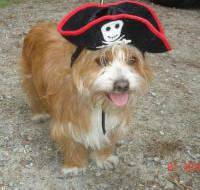
Label: dog